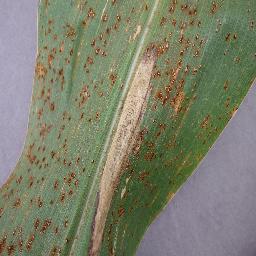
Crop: corn
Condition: (maize)_northern_blight